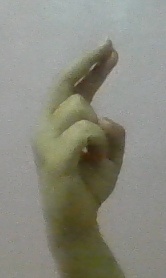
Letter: zay